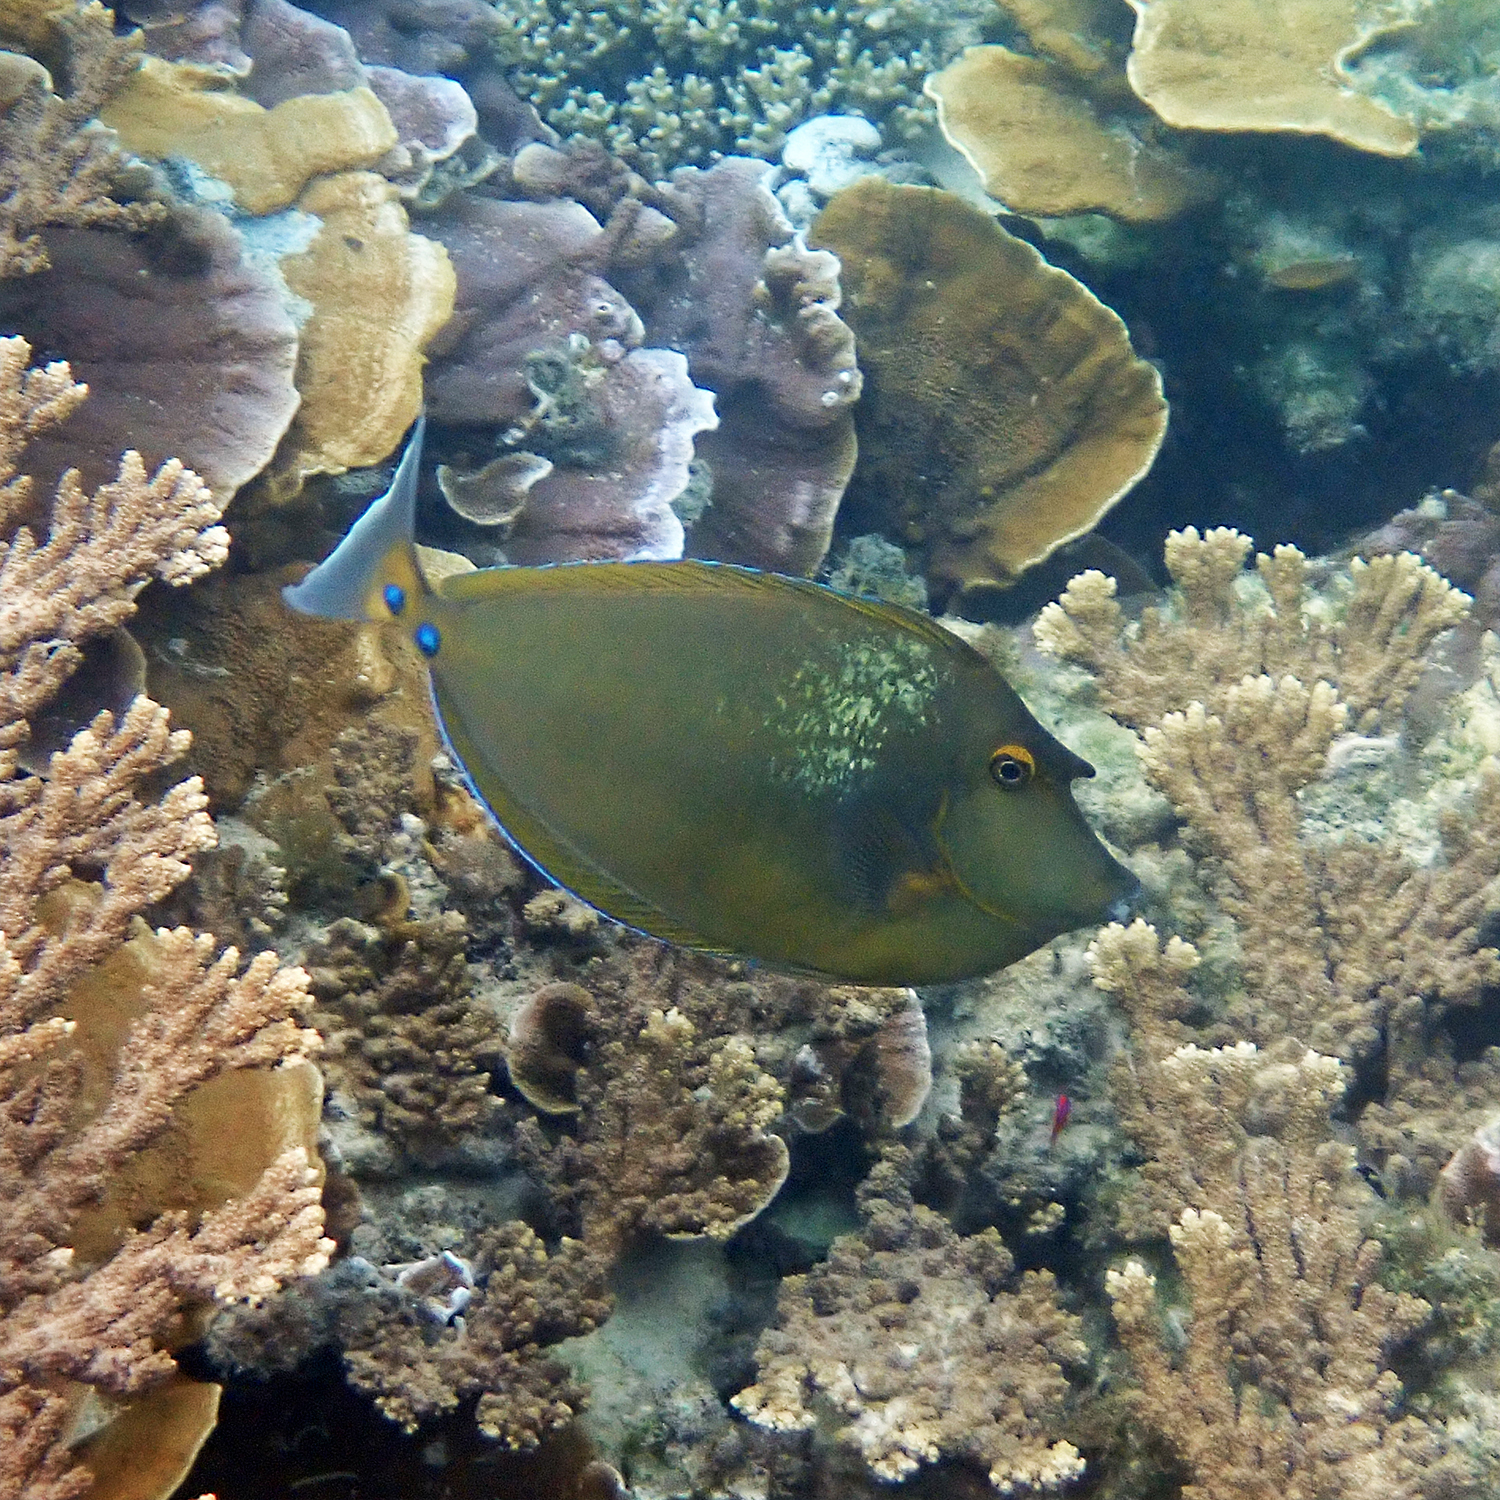
Naso unicornis (Bluespine Unicornfish)